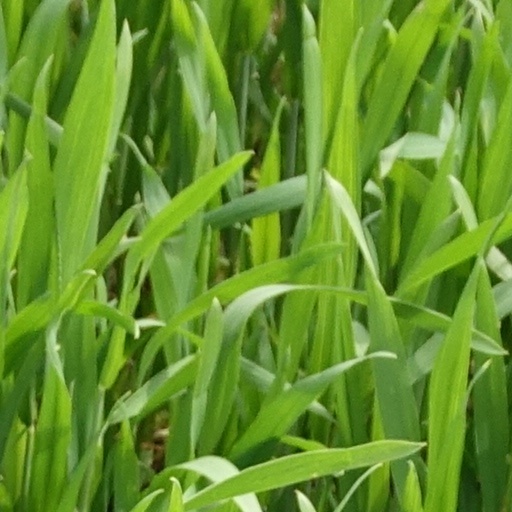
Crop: wheat